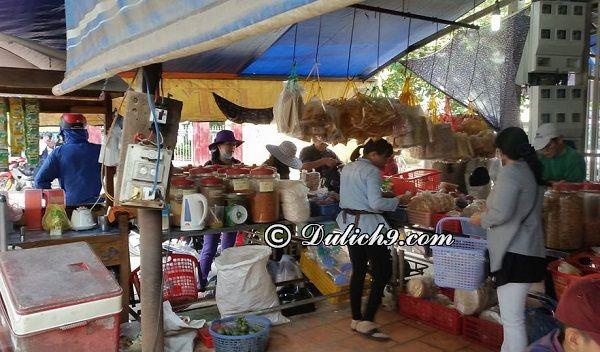
có hai người phụ nữ đang đứng ở bên trong một quầy hàng